Biblioteca comunale Luciano Benincasa

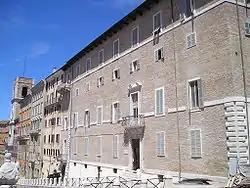
Palazzo Mengoni-Ferretti

The Biblioteca comunale Luciano Benincasa (the "Luciano Benincasa Municipal Library") is located in Ancona, Italy, in the Palazzo Mengoni-Ferretti, at the central "Piazza del Plebiscito" (Plebiscite Square).